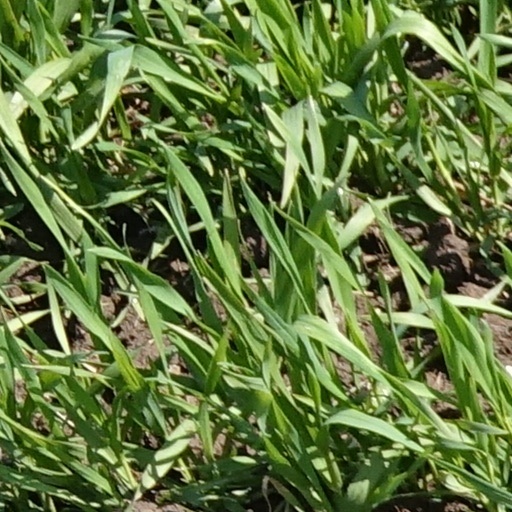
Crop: wheat